Mongol invasions of the Levant

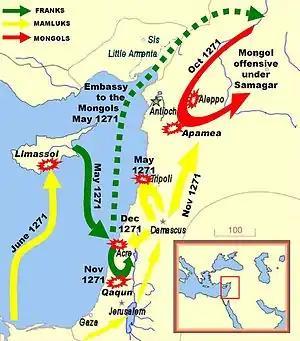
The Mamluks under Baibars (yellow) fought off the Franks and the Mongols during the Ninth Crusade.

The second Mongol invasion of Syria took place in October 1271, when 10,000 Mongols led by general Samagar and Seljuk auxiliaries moved southwards from Rûm and captured Aleppo; however they retreated back beyond the Euphrates when the Mamluk leader Baibars marched on them from Egypt.